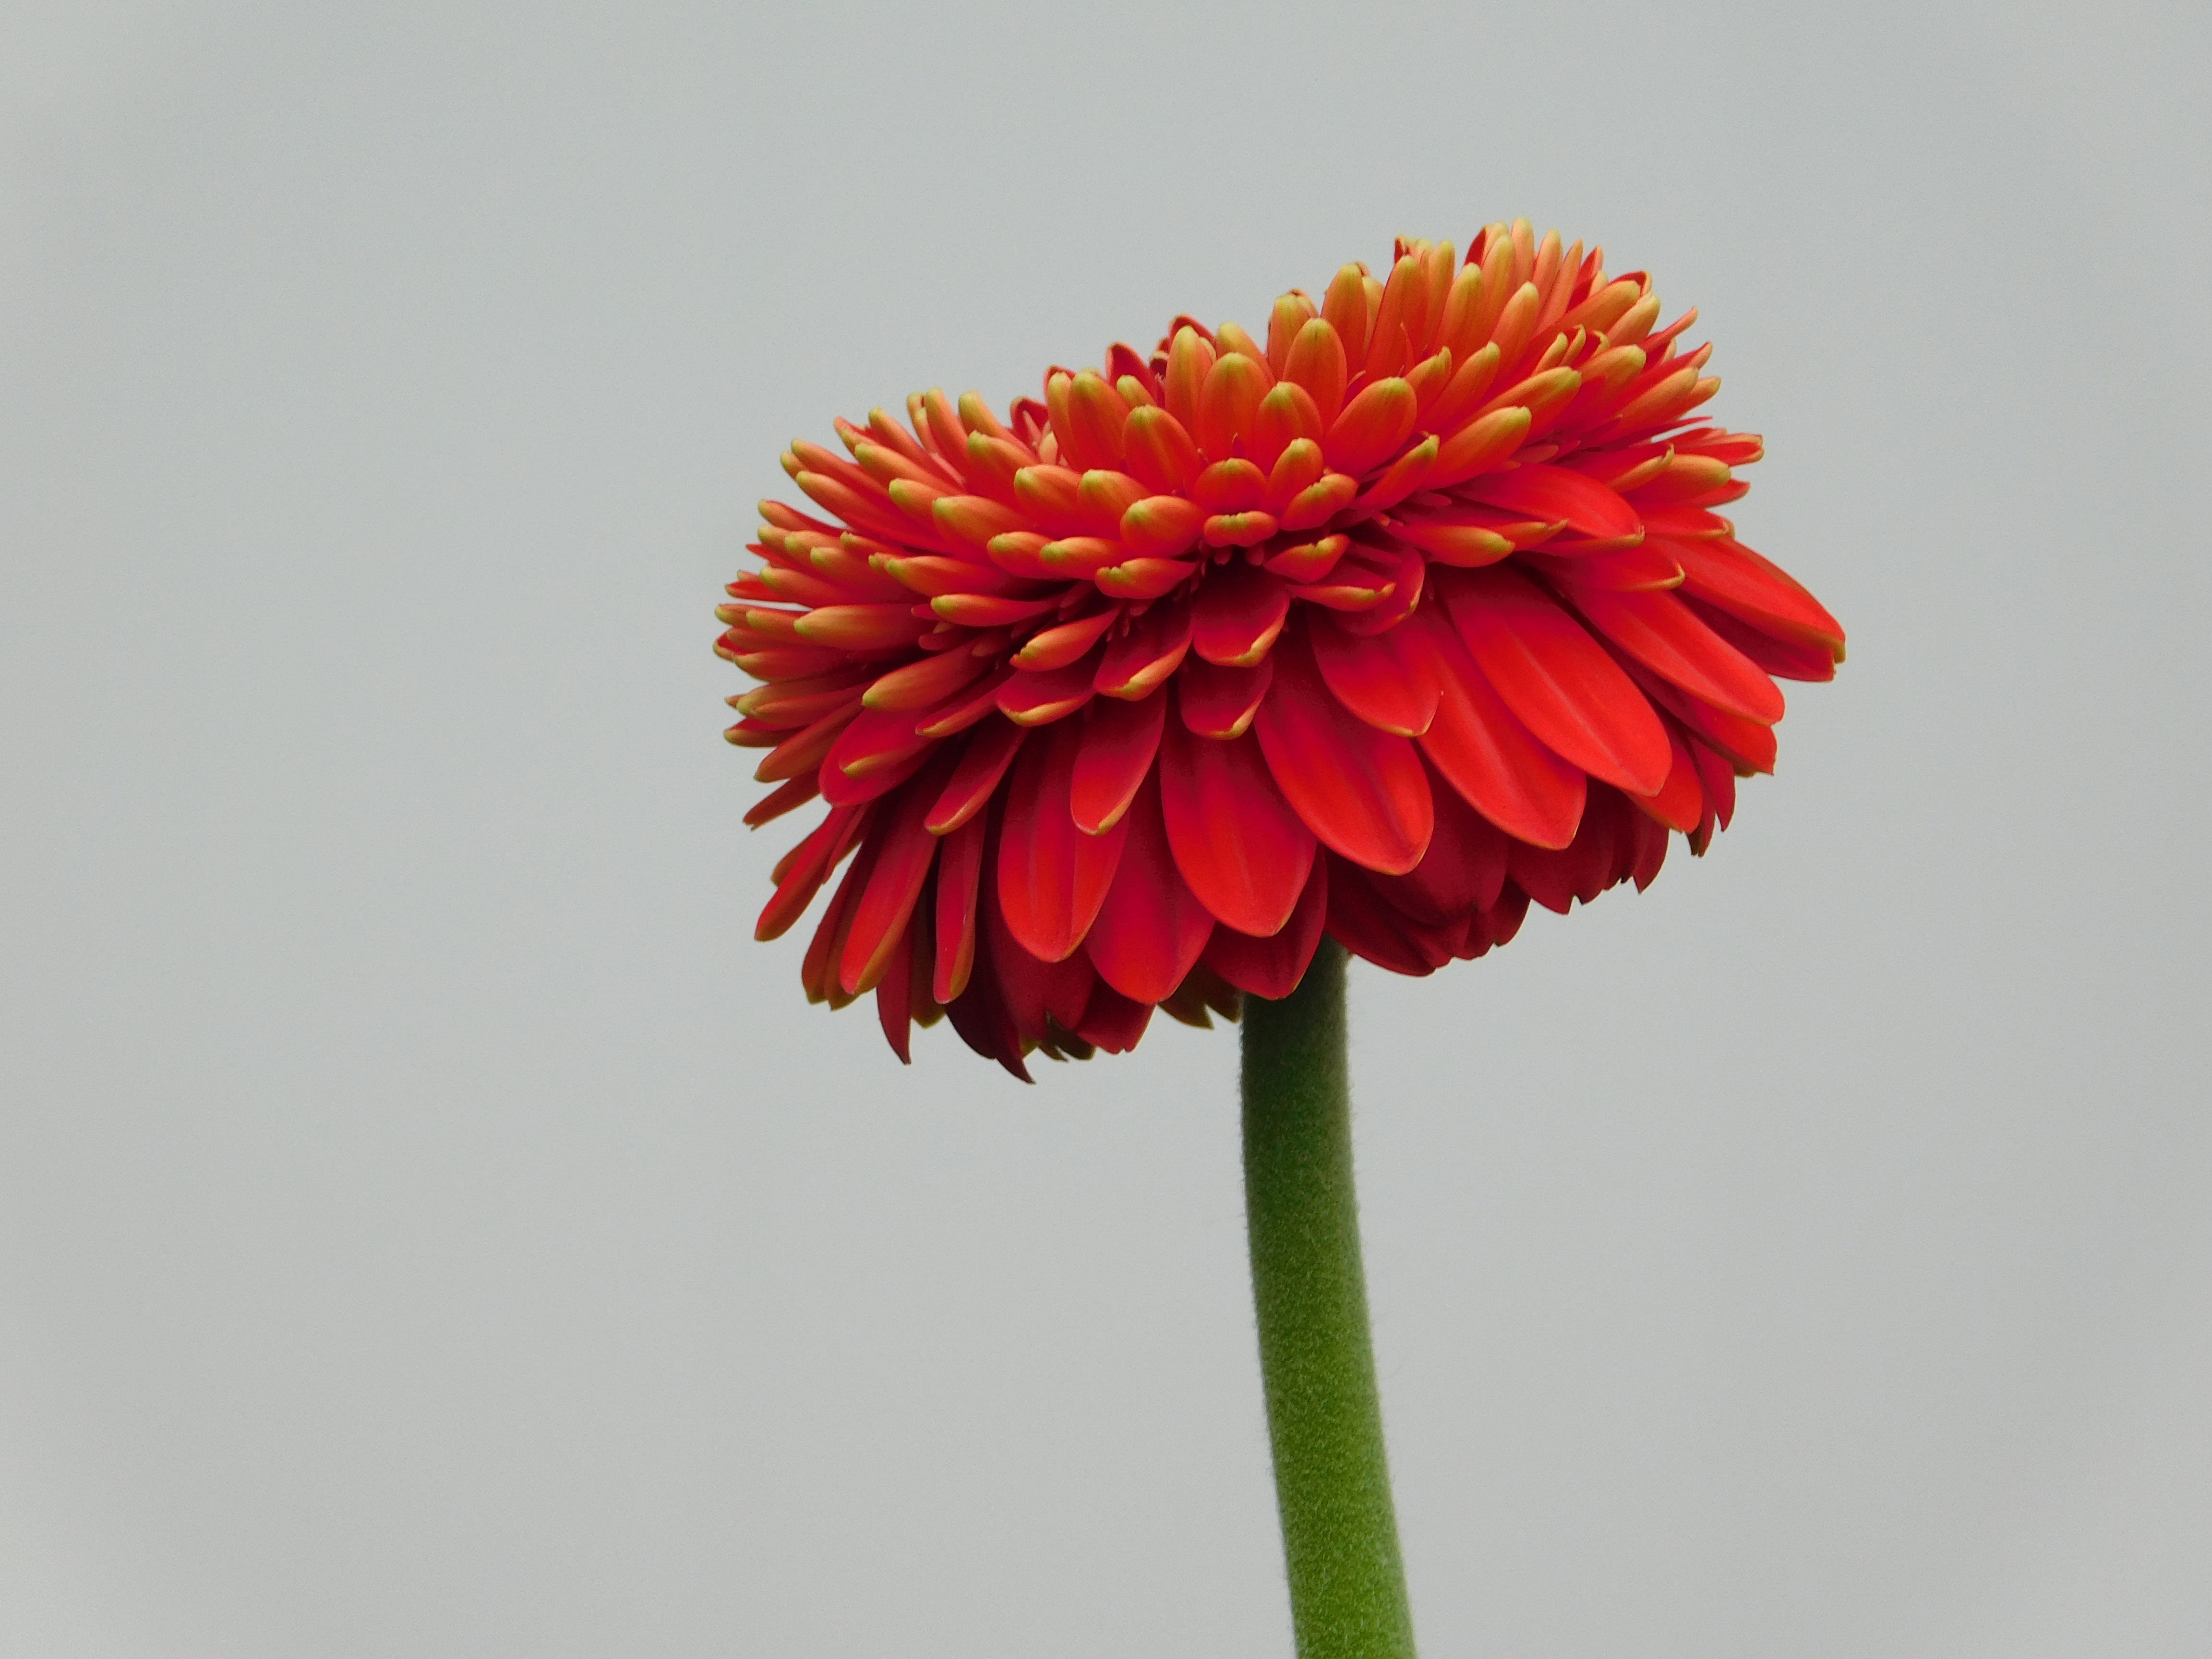
plant, flower, petal, red, macro, botany, flora, close up, dahlia, gerbera, macro photography, flowering plant, daisy family, red petals, asterales, plant stem, land plant